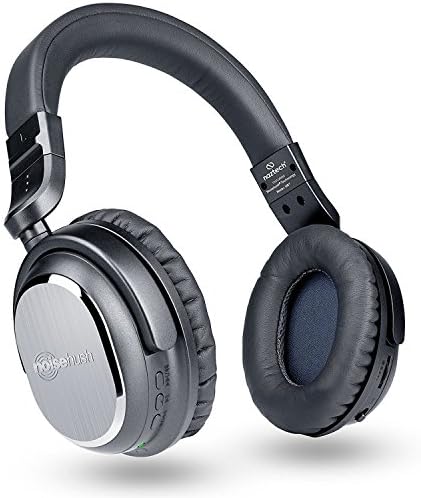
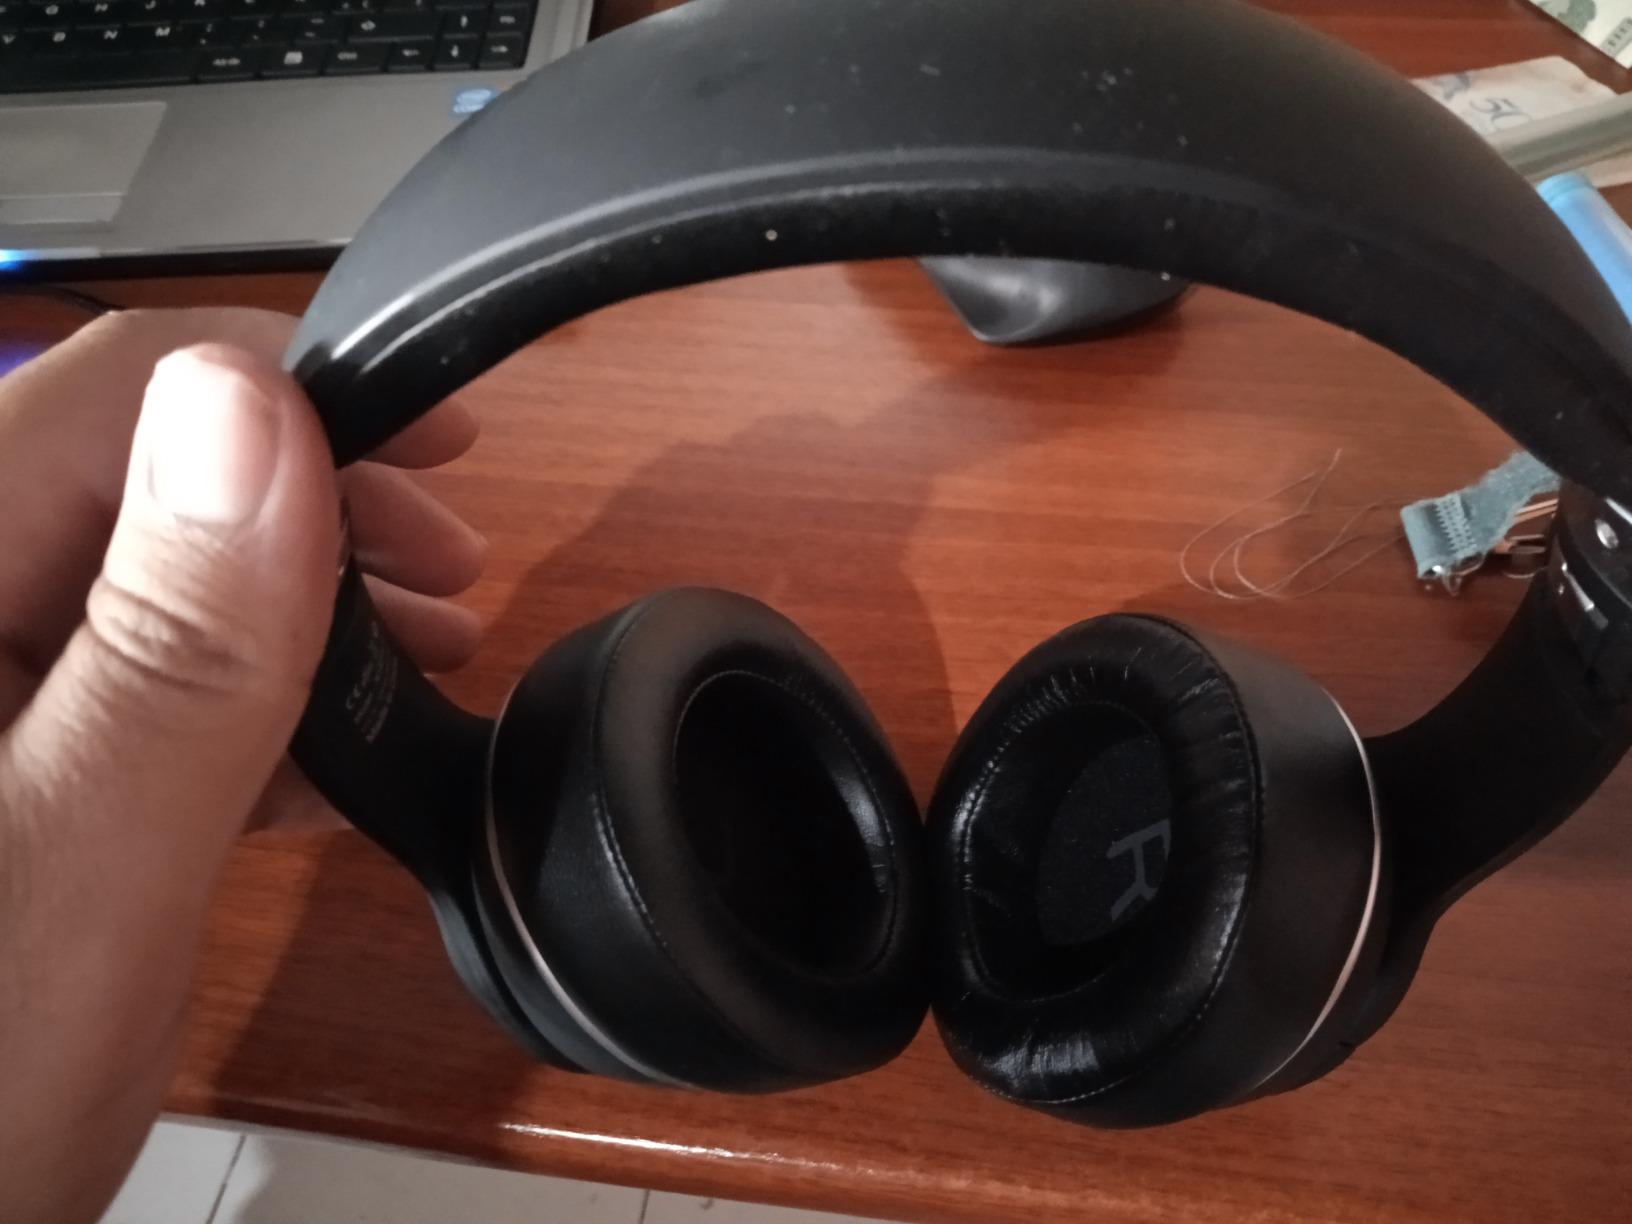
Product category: headphones
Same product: no